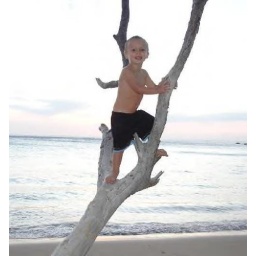
Nathan climbing trees at the beach in Hawaii.